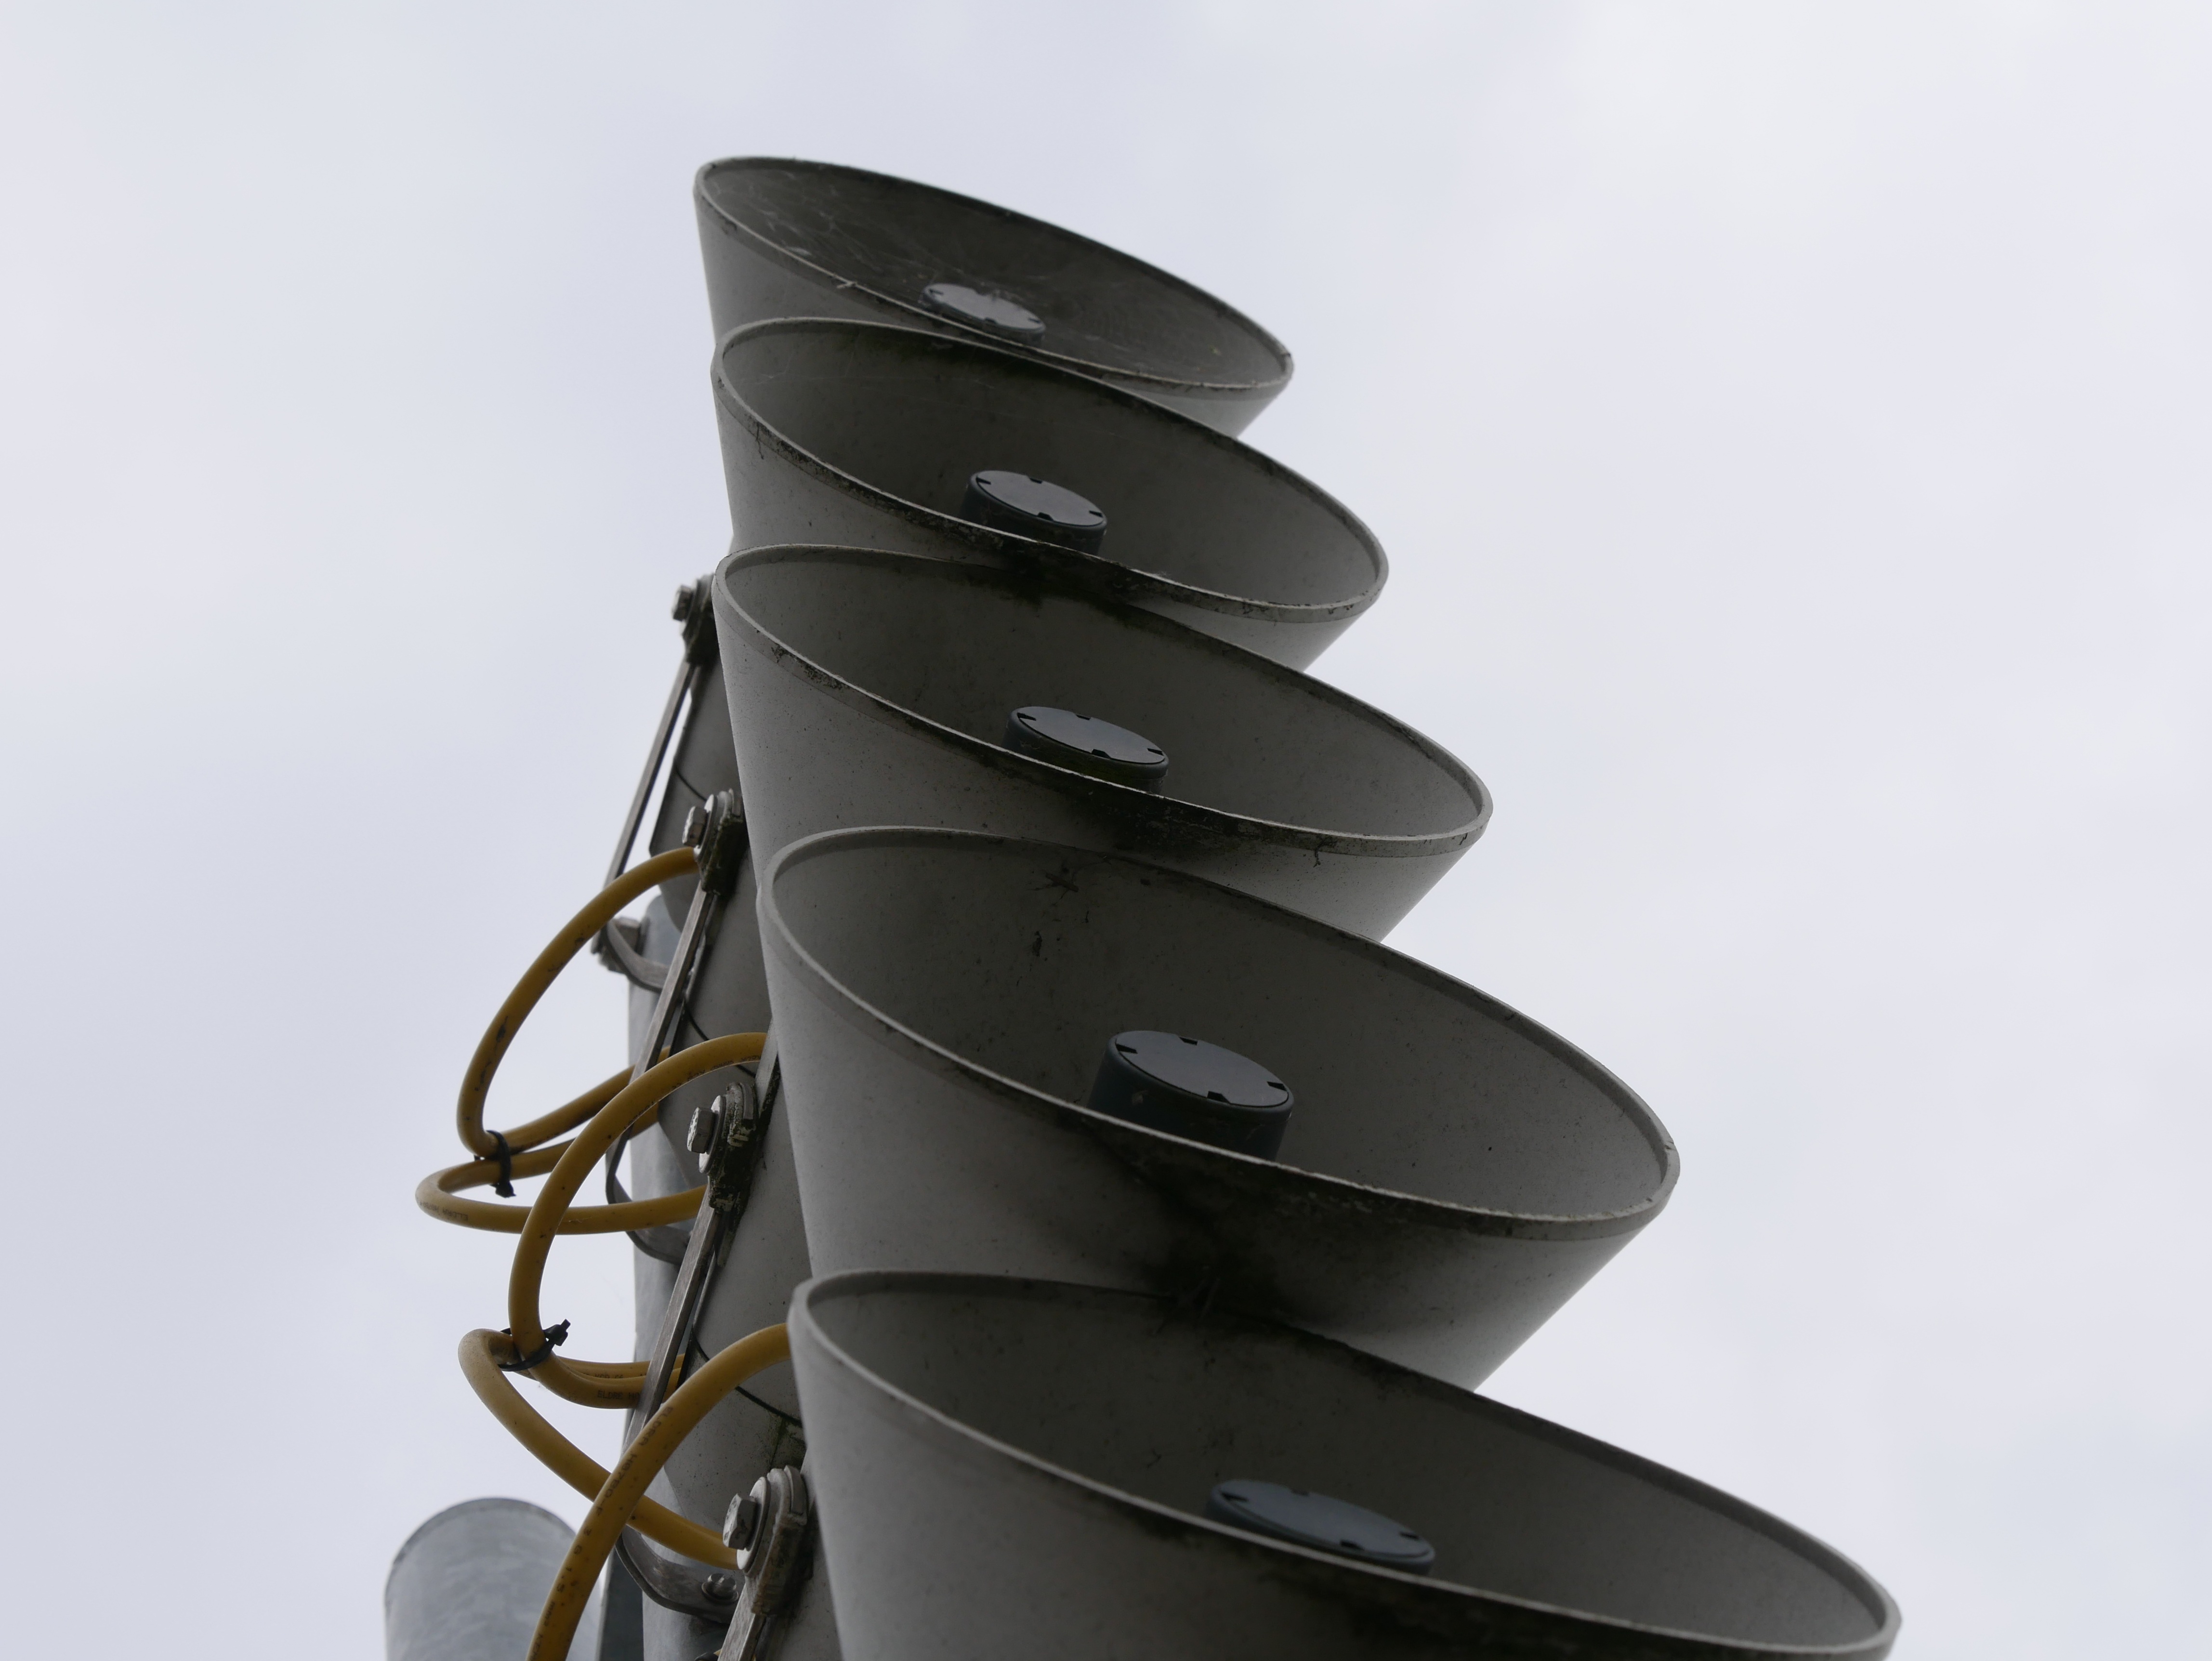
chair, military, furniture, talk, product, armrest, speakers, exclamation, weatherproof